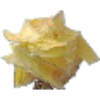
Label: physalis_with_husk